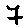
Label: 7